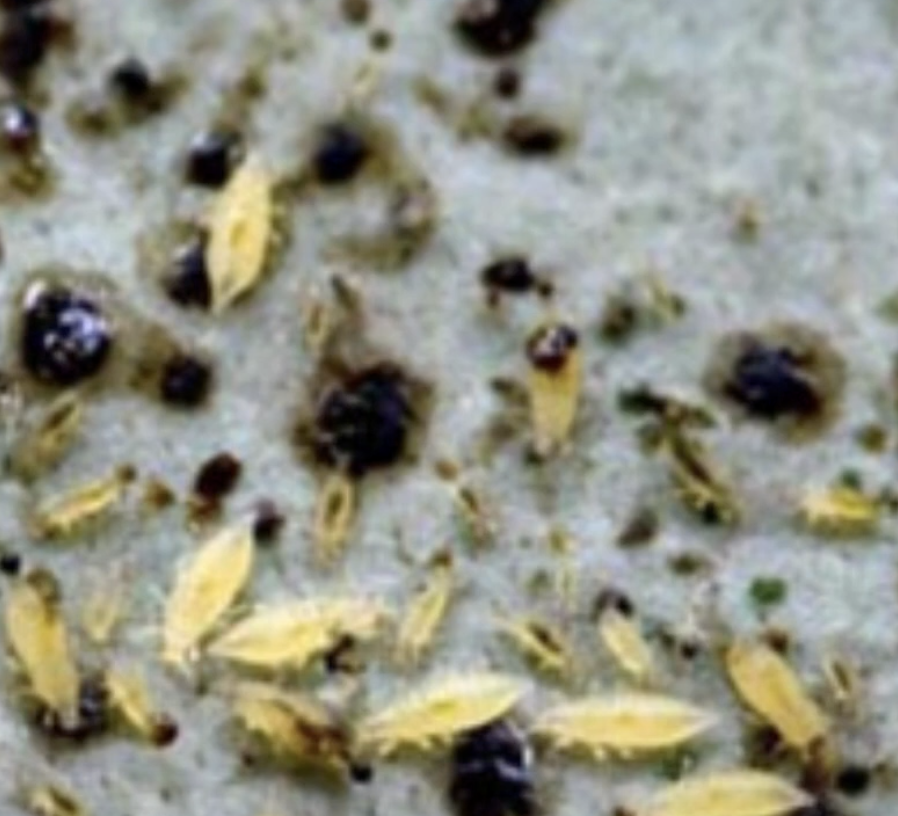
Label: thrips_disease